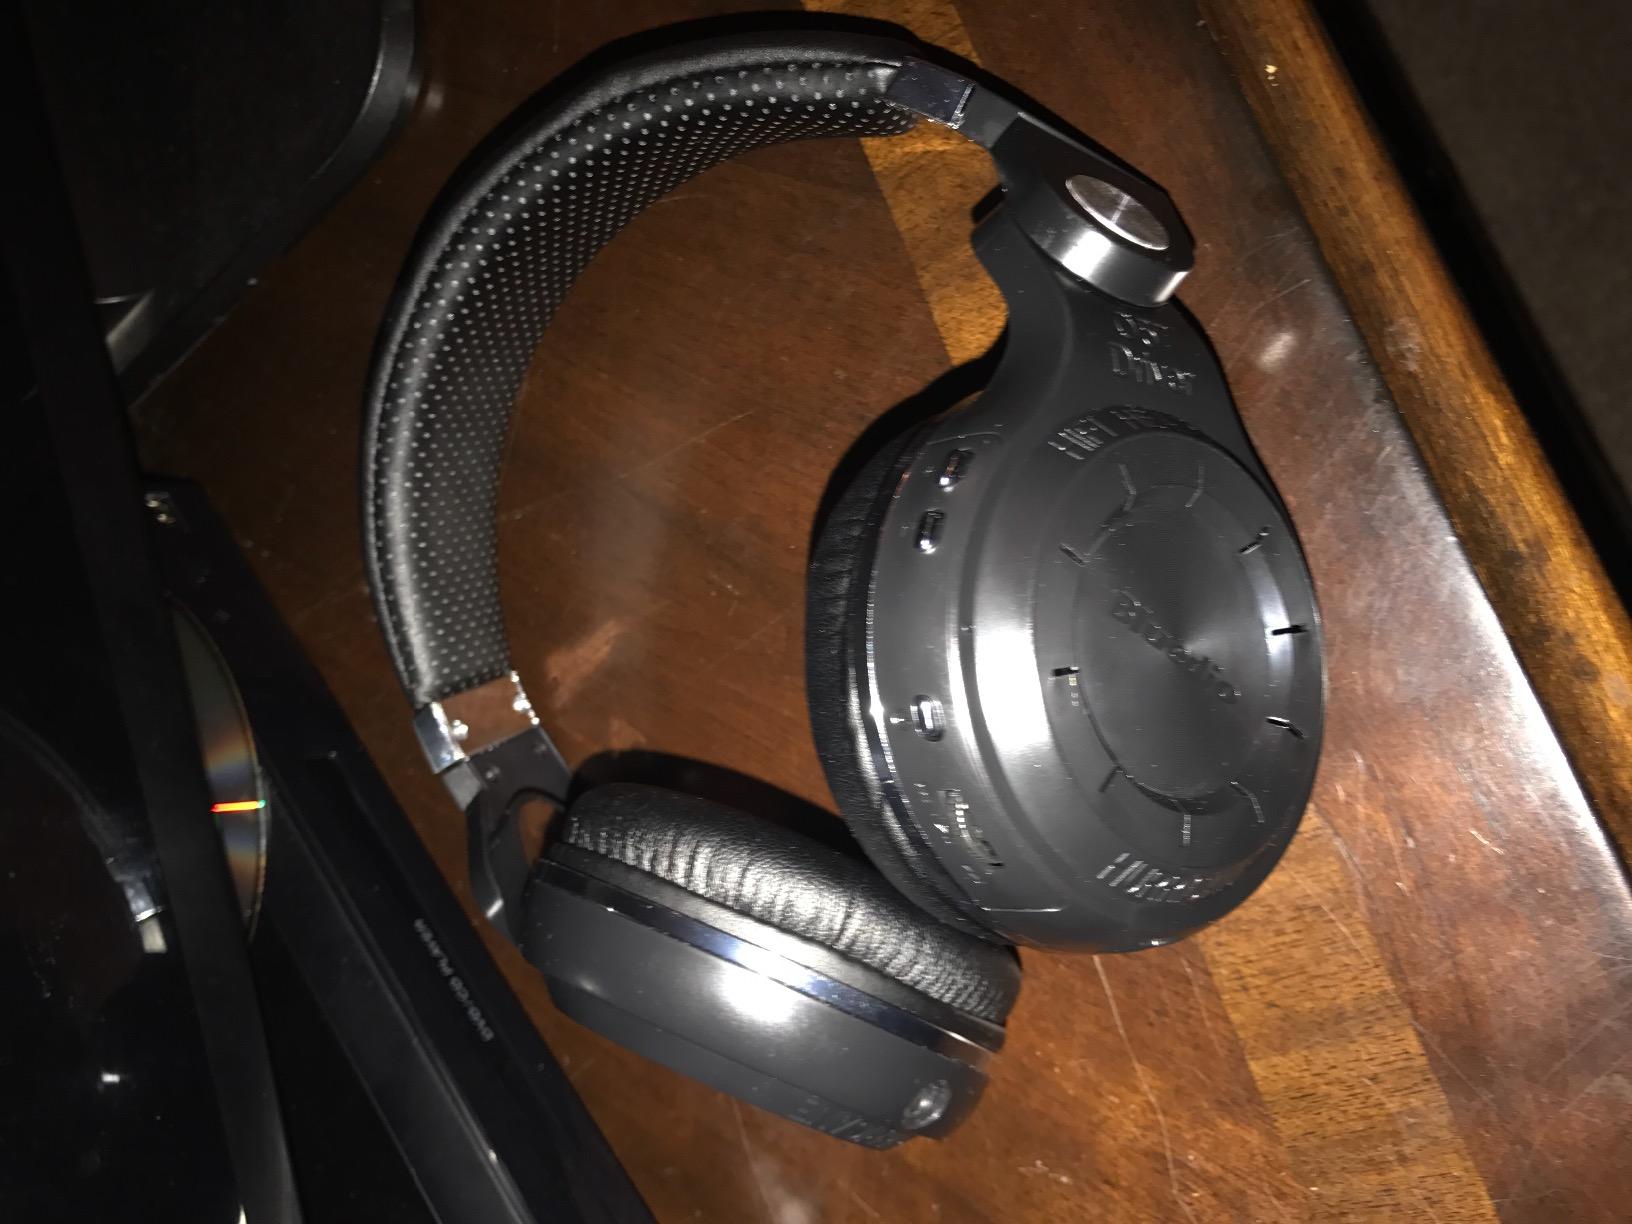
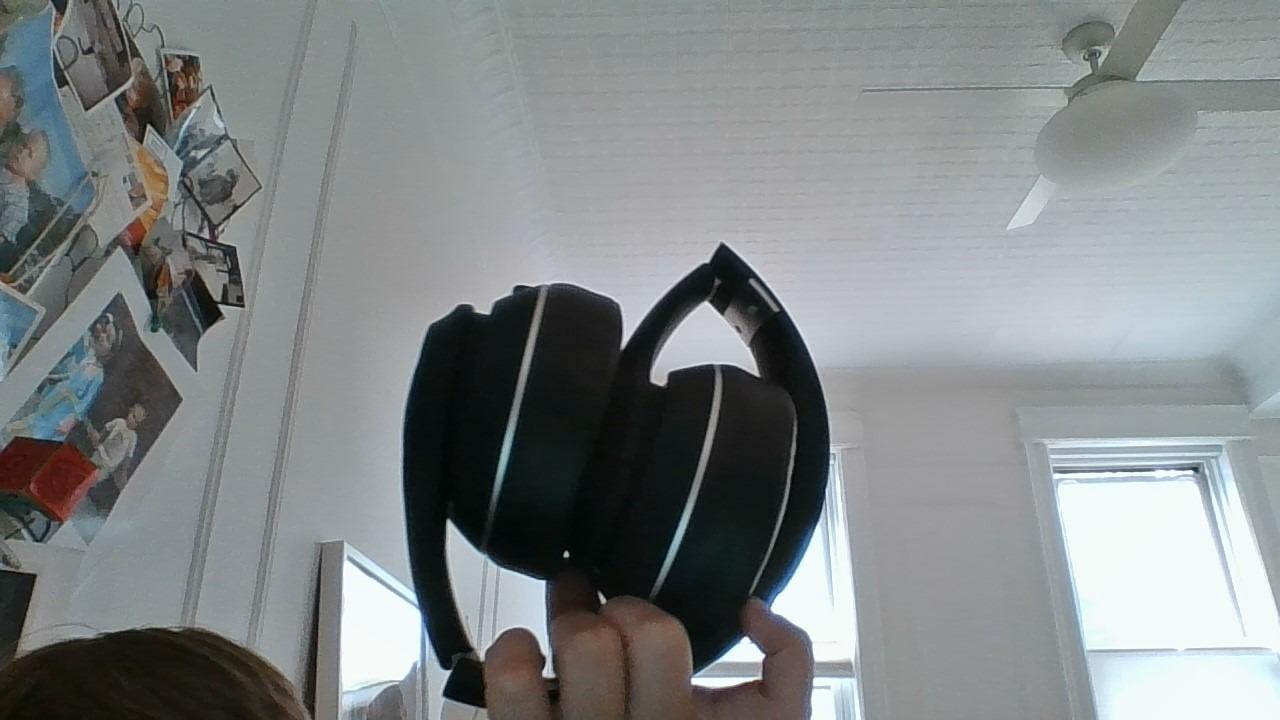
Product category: headphones
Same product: no